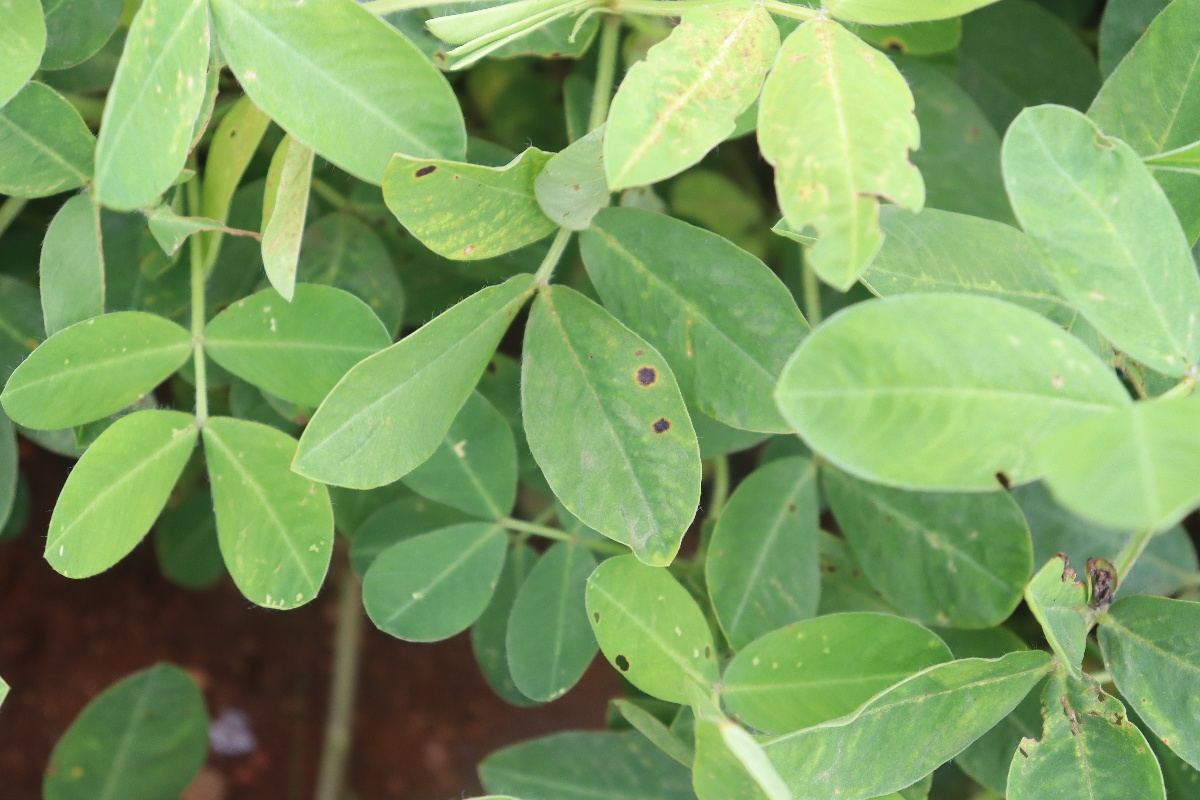
Label: early_leaf_spot